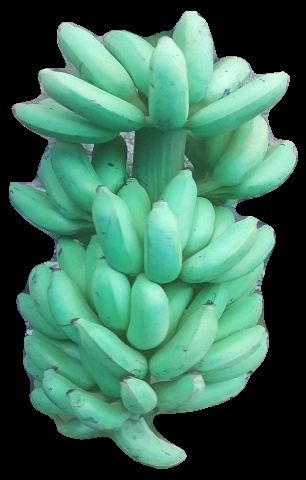
Variety: elakki-bale
Grade: grade2